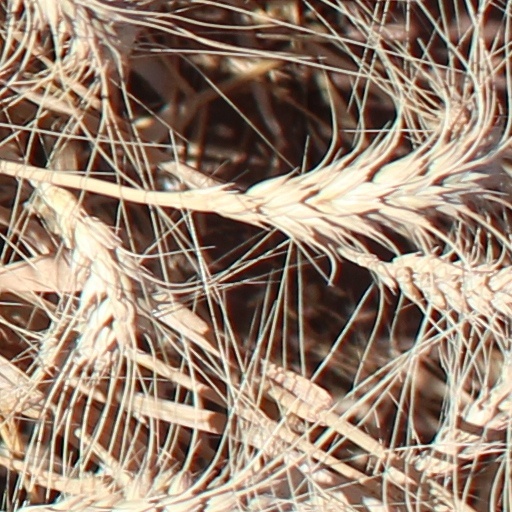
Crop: wheat